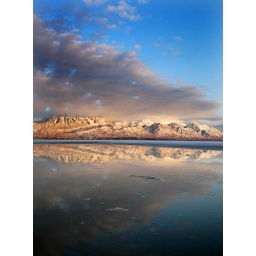
reflections in water at af boat harbor